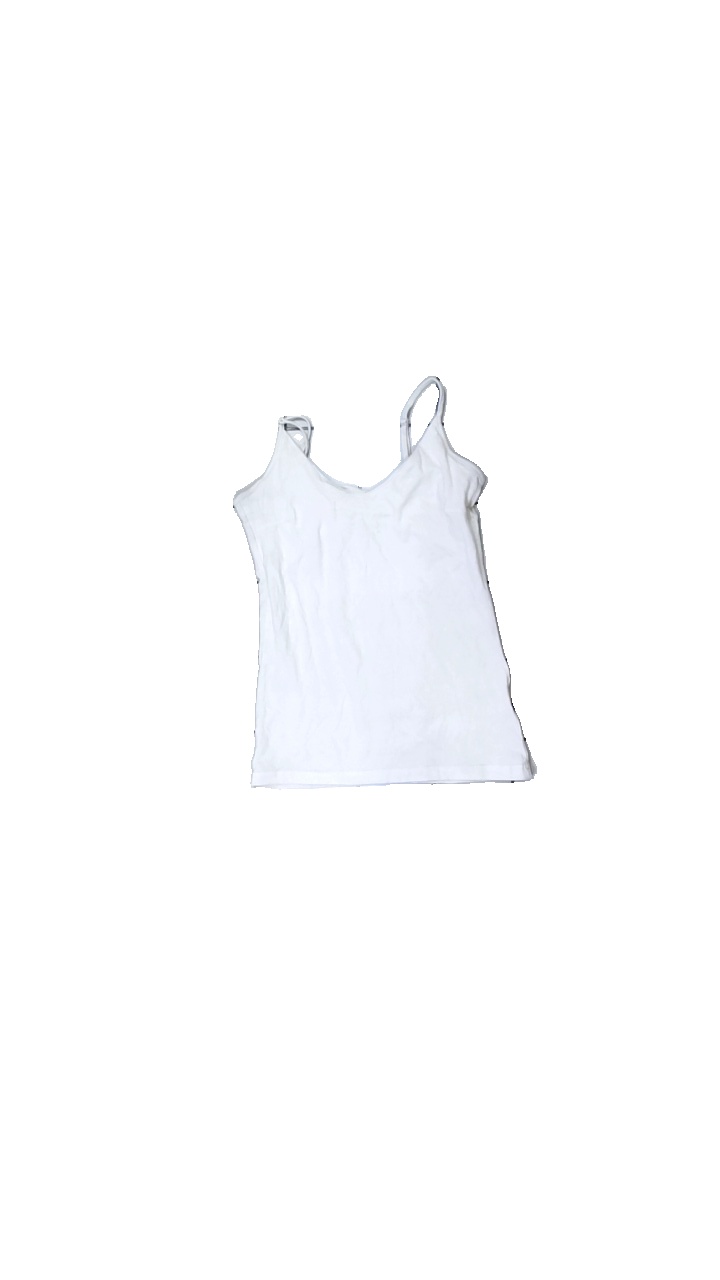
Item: Top (Ladies)
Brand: Lager 157
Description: White singlet
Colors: White
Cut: Regular
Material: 100% cotton
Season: All
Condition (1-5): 2
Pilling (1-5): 5
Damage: Sweat stains
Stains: Minor
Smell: Minor
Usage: Recycle
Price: <50